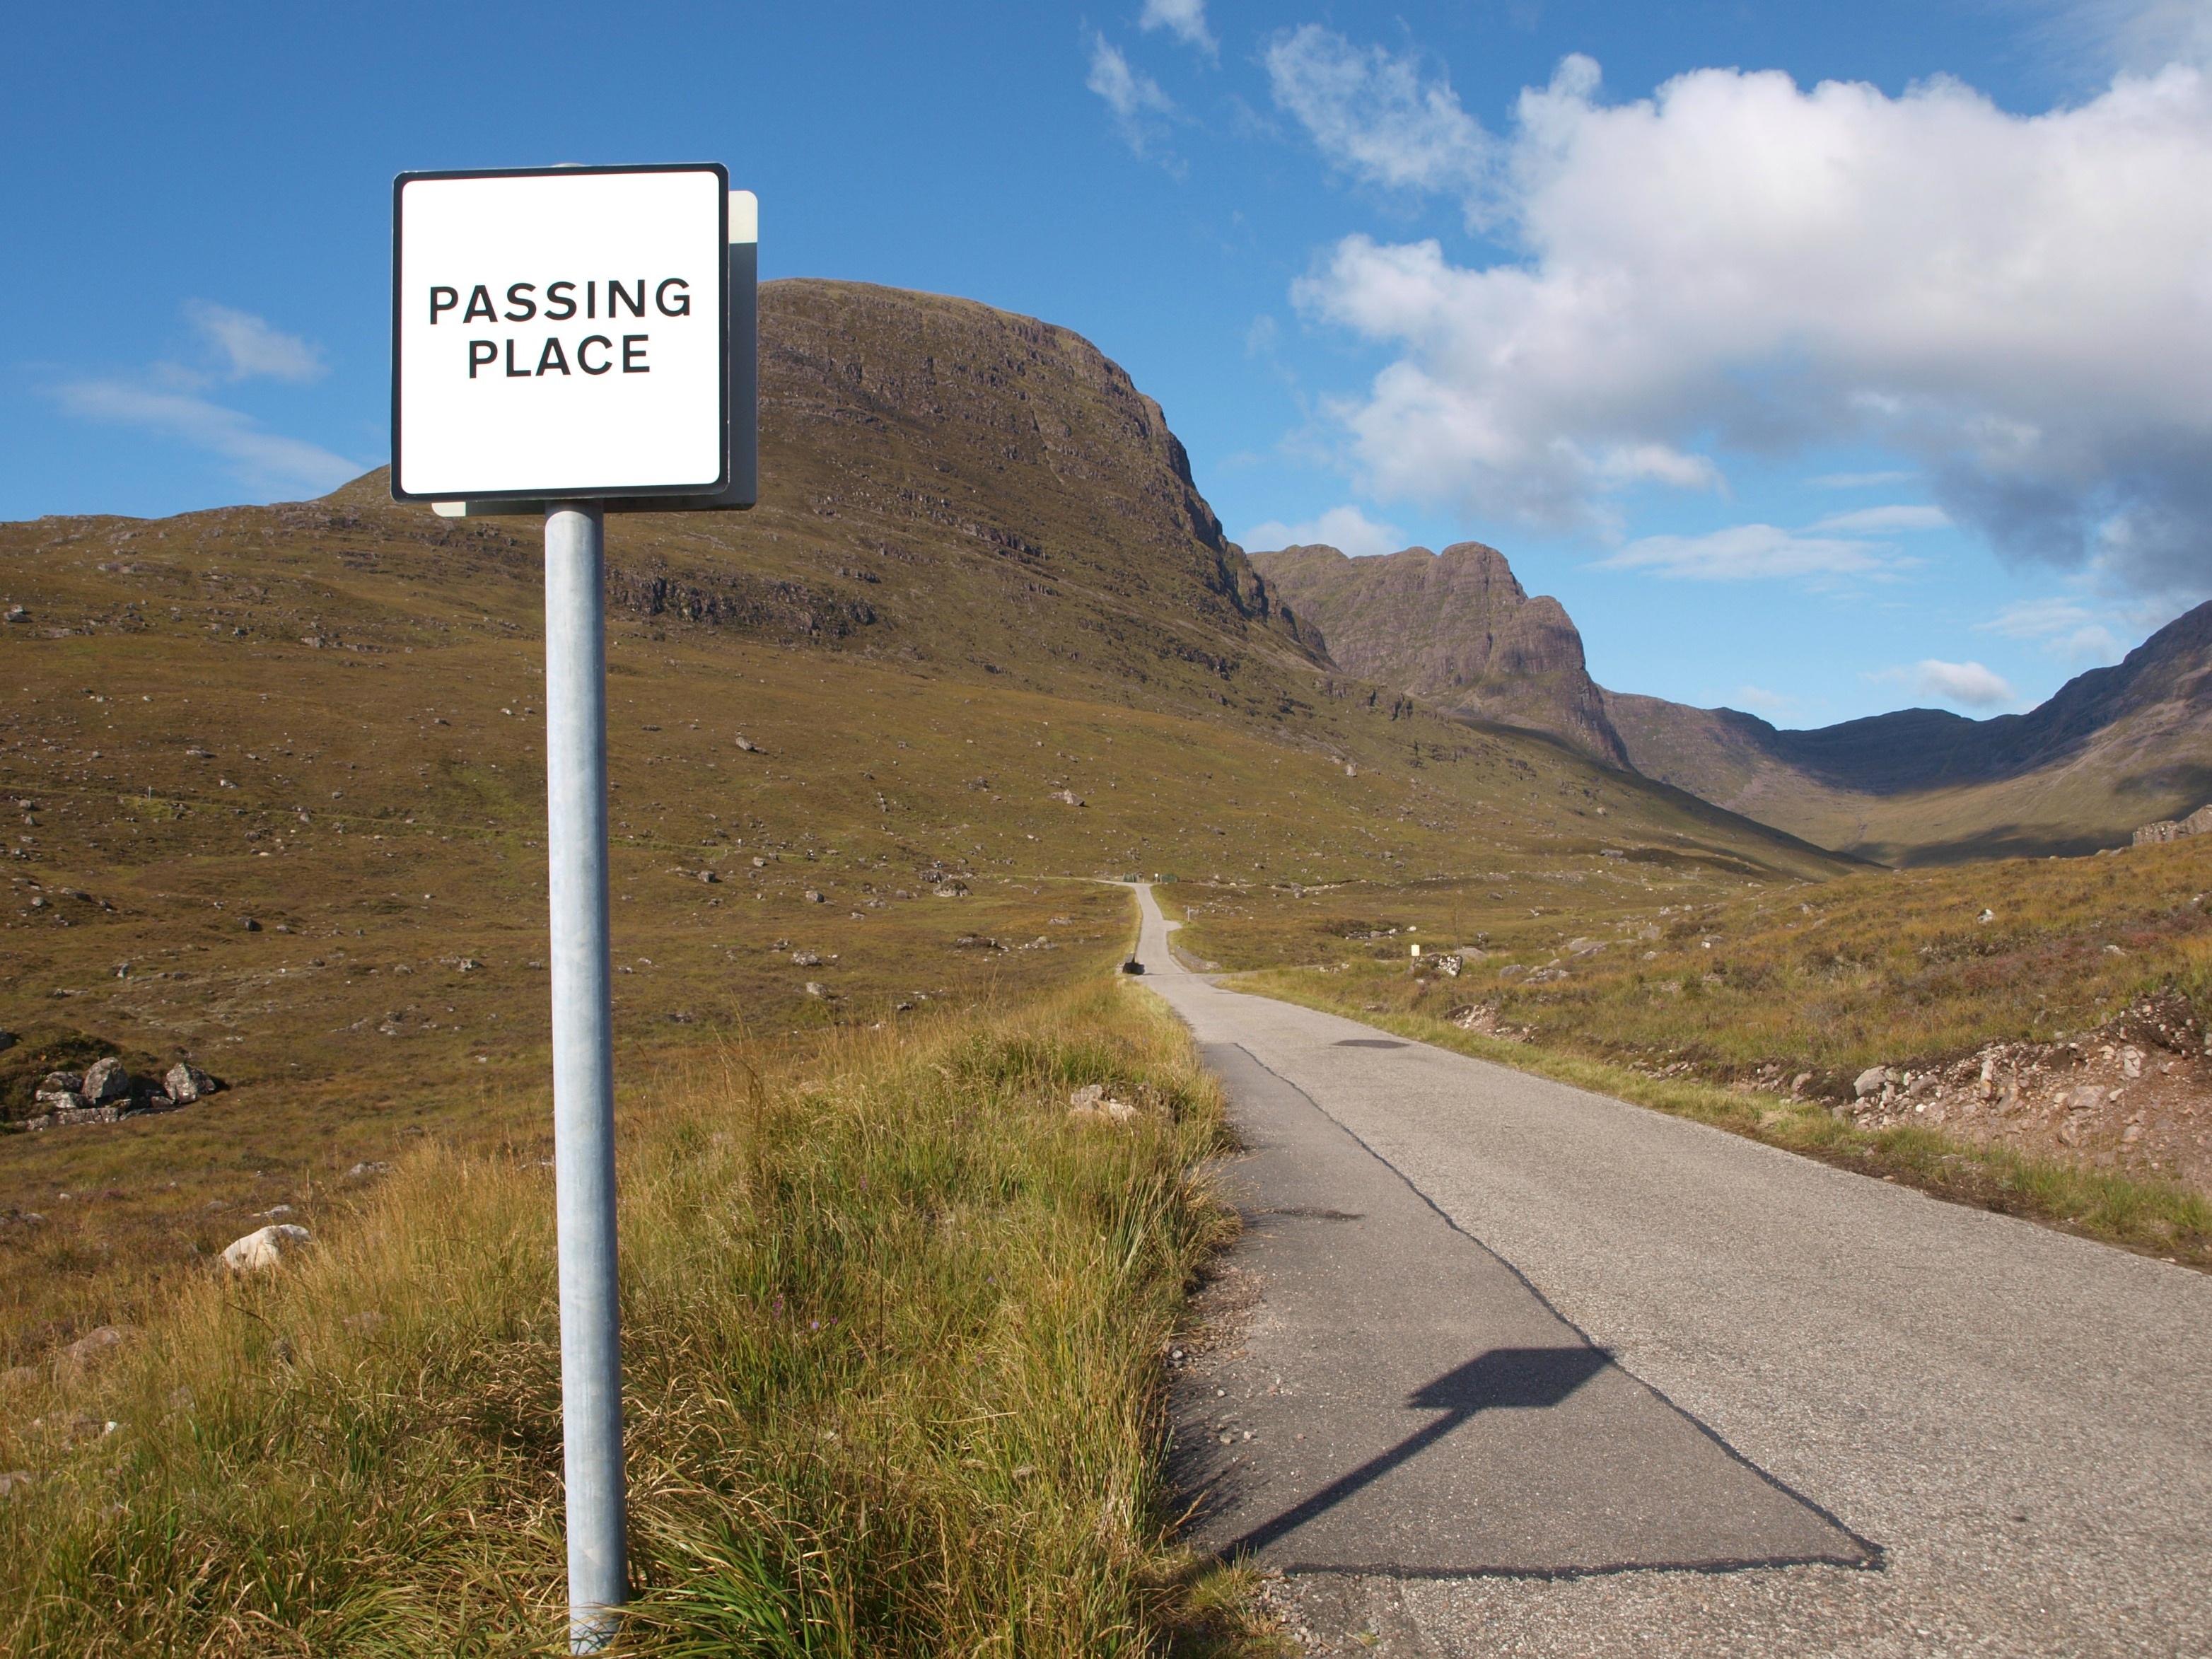
landscape, mountain, road, trail, hill, highway, valley, mountain range, sign, holiday, rugged, open road, lane, ridge, winding road, plain, road trip, infrastructure, plateau, scotland, dramatic, scottish, highlands, pass, mountain pass, mountainous landforms, applecross, bealach na ba, north coast 500, scenic drives